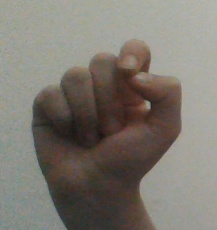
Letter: fa